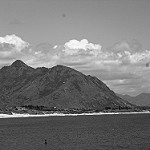
Label: B & W